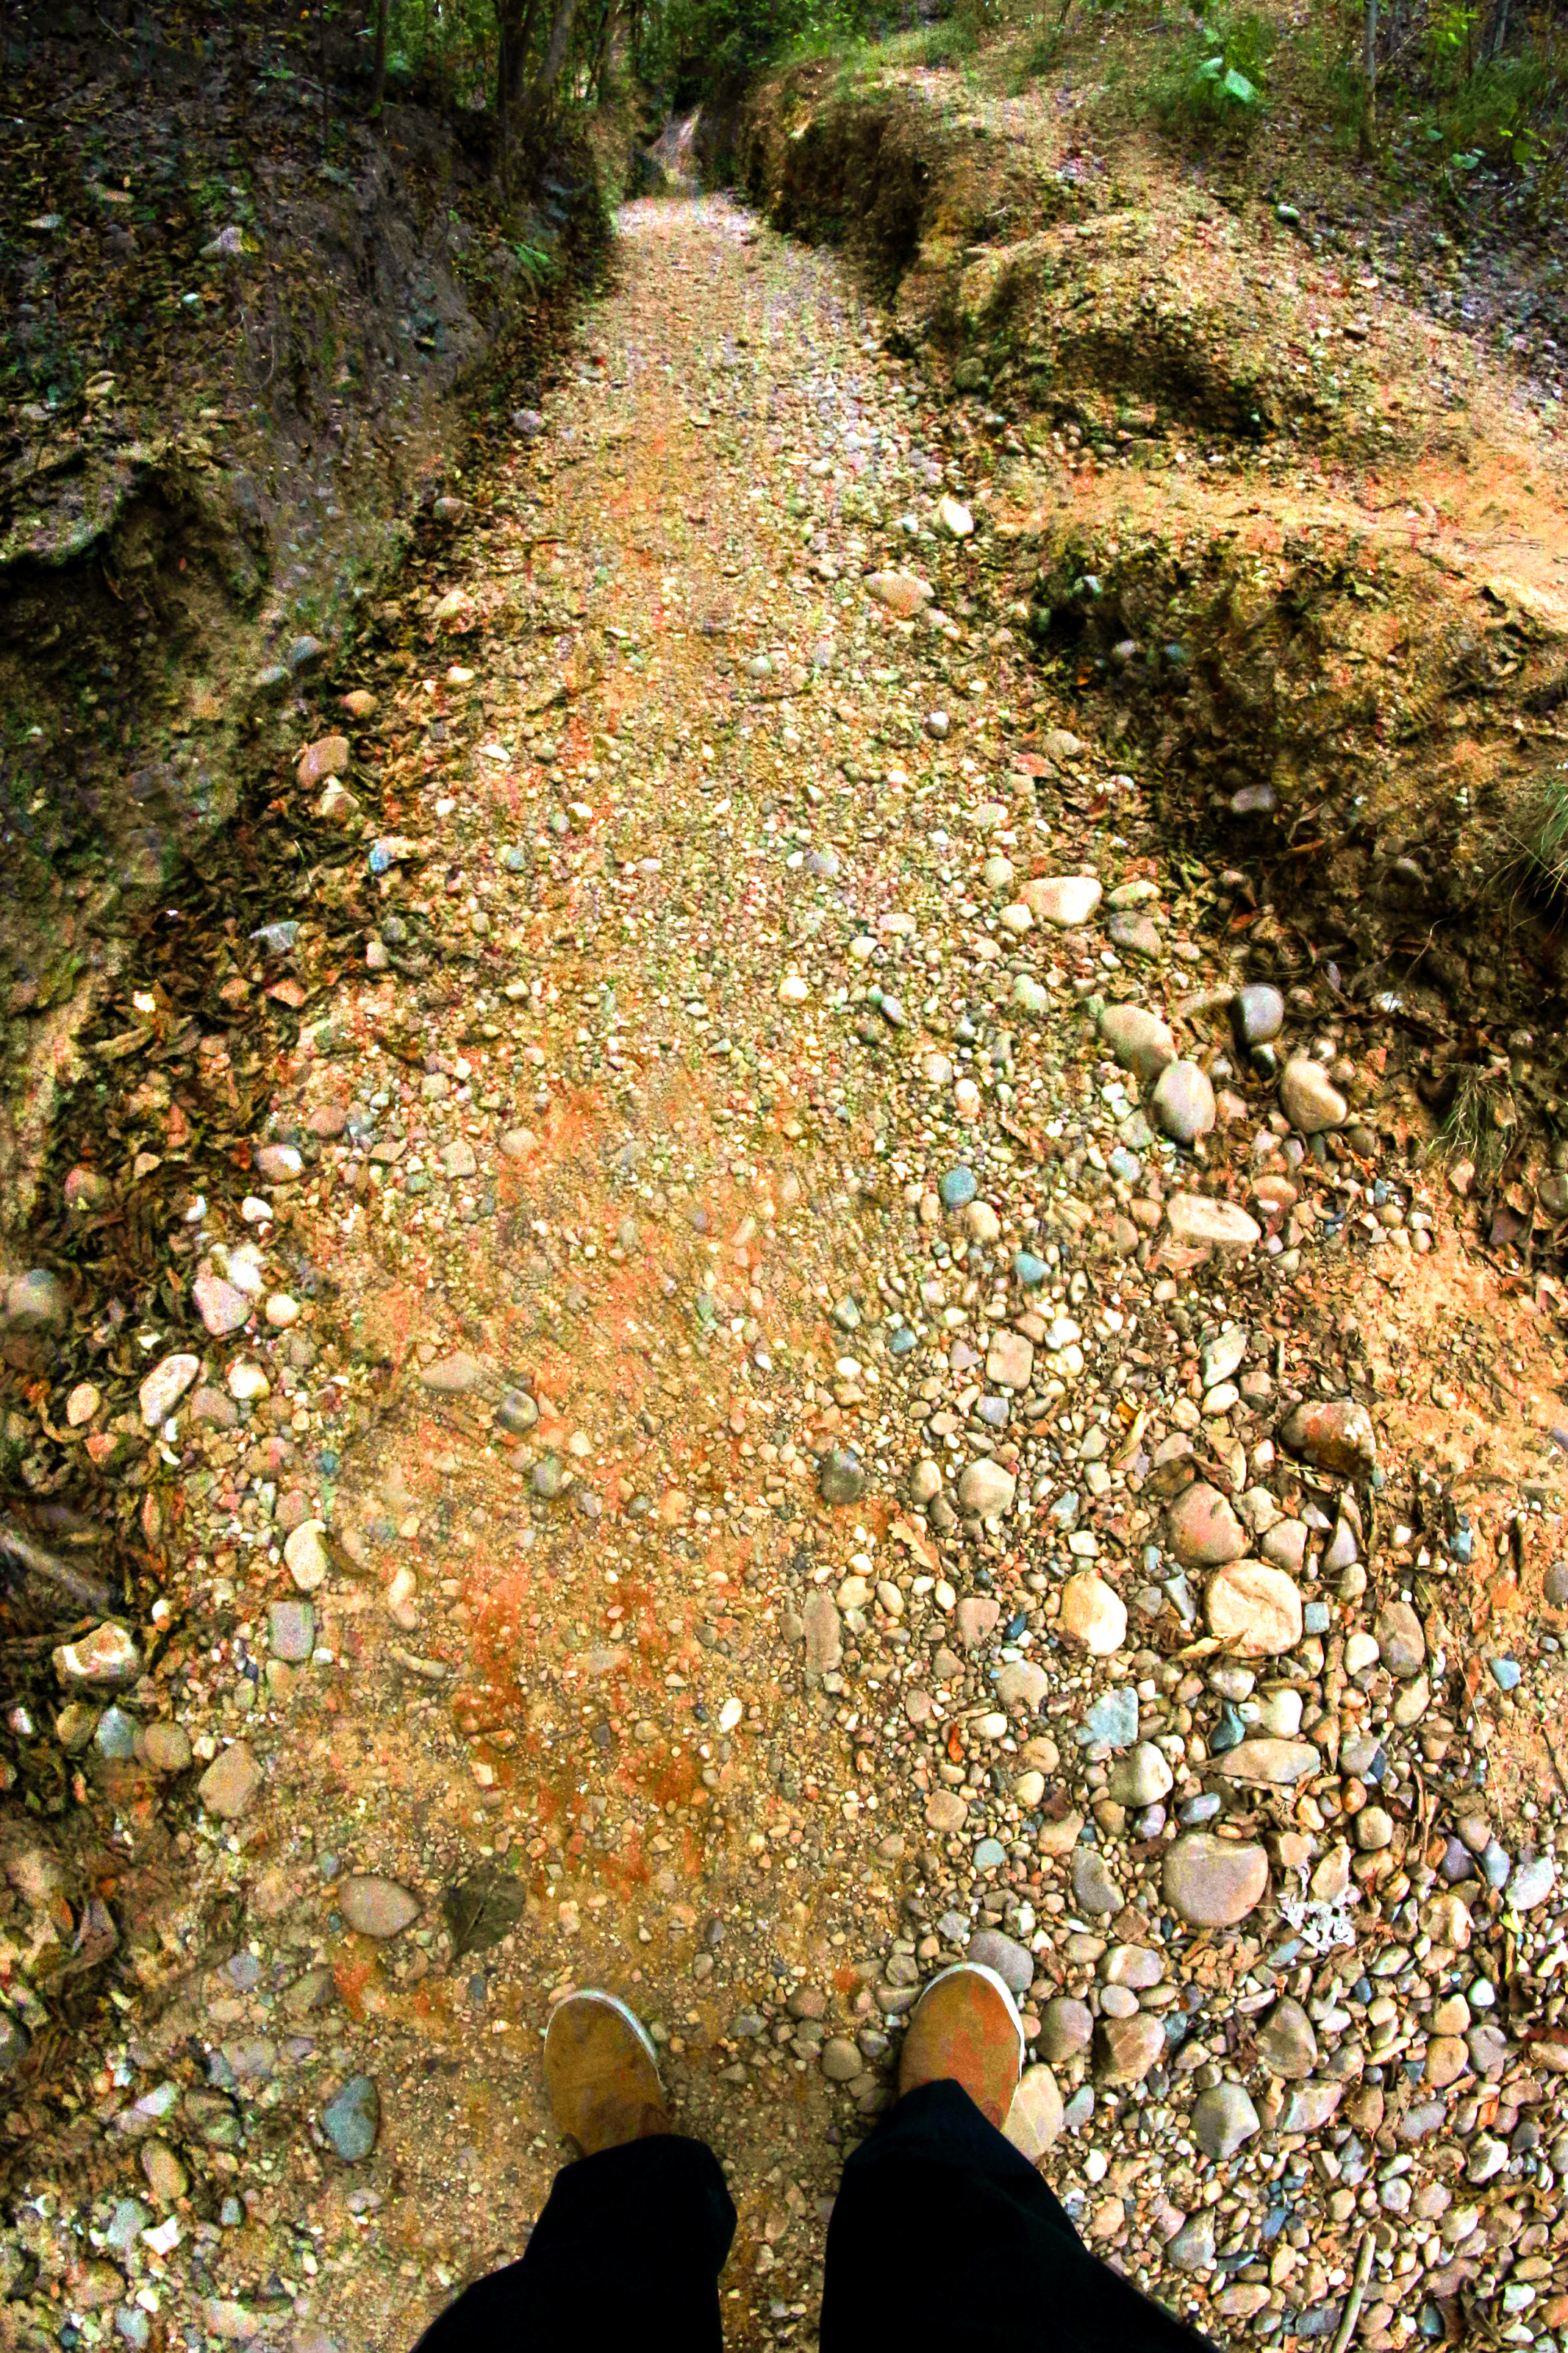
jungle, footpath, garden, path, forest, landscape, nature, park, tree, outdoor, natural, green, environment, plant, walkway, pathway, walk, way, wood, background, foliage, tropical, wild, travel, road, leaf, wooden, adventure, asia, track, soil, rock, geology, formation, thoroughfare, moss